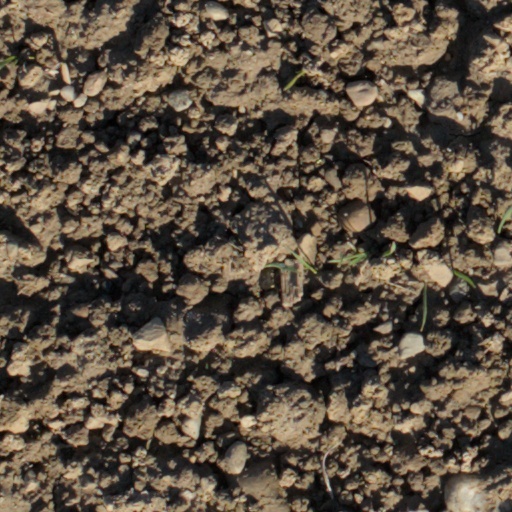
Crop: wheat